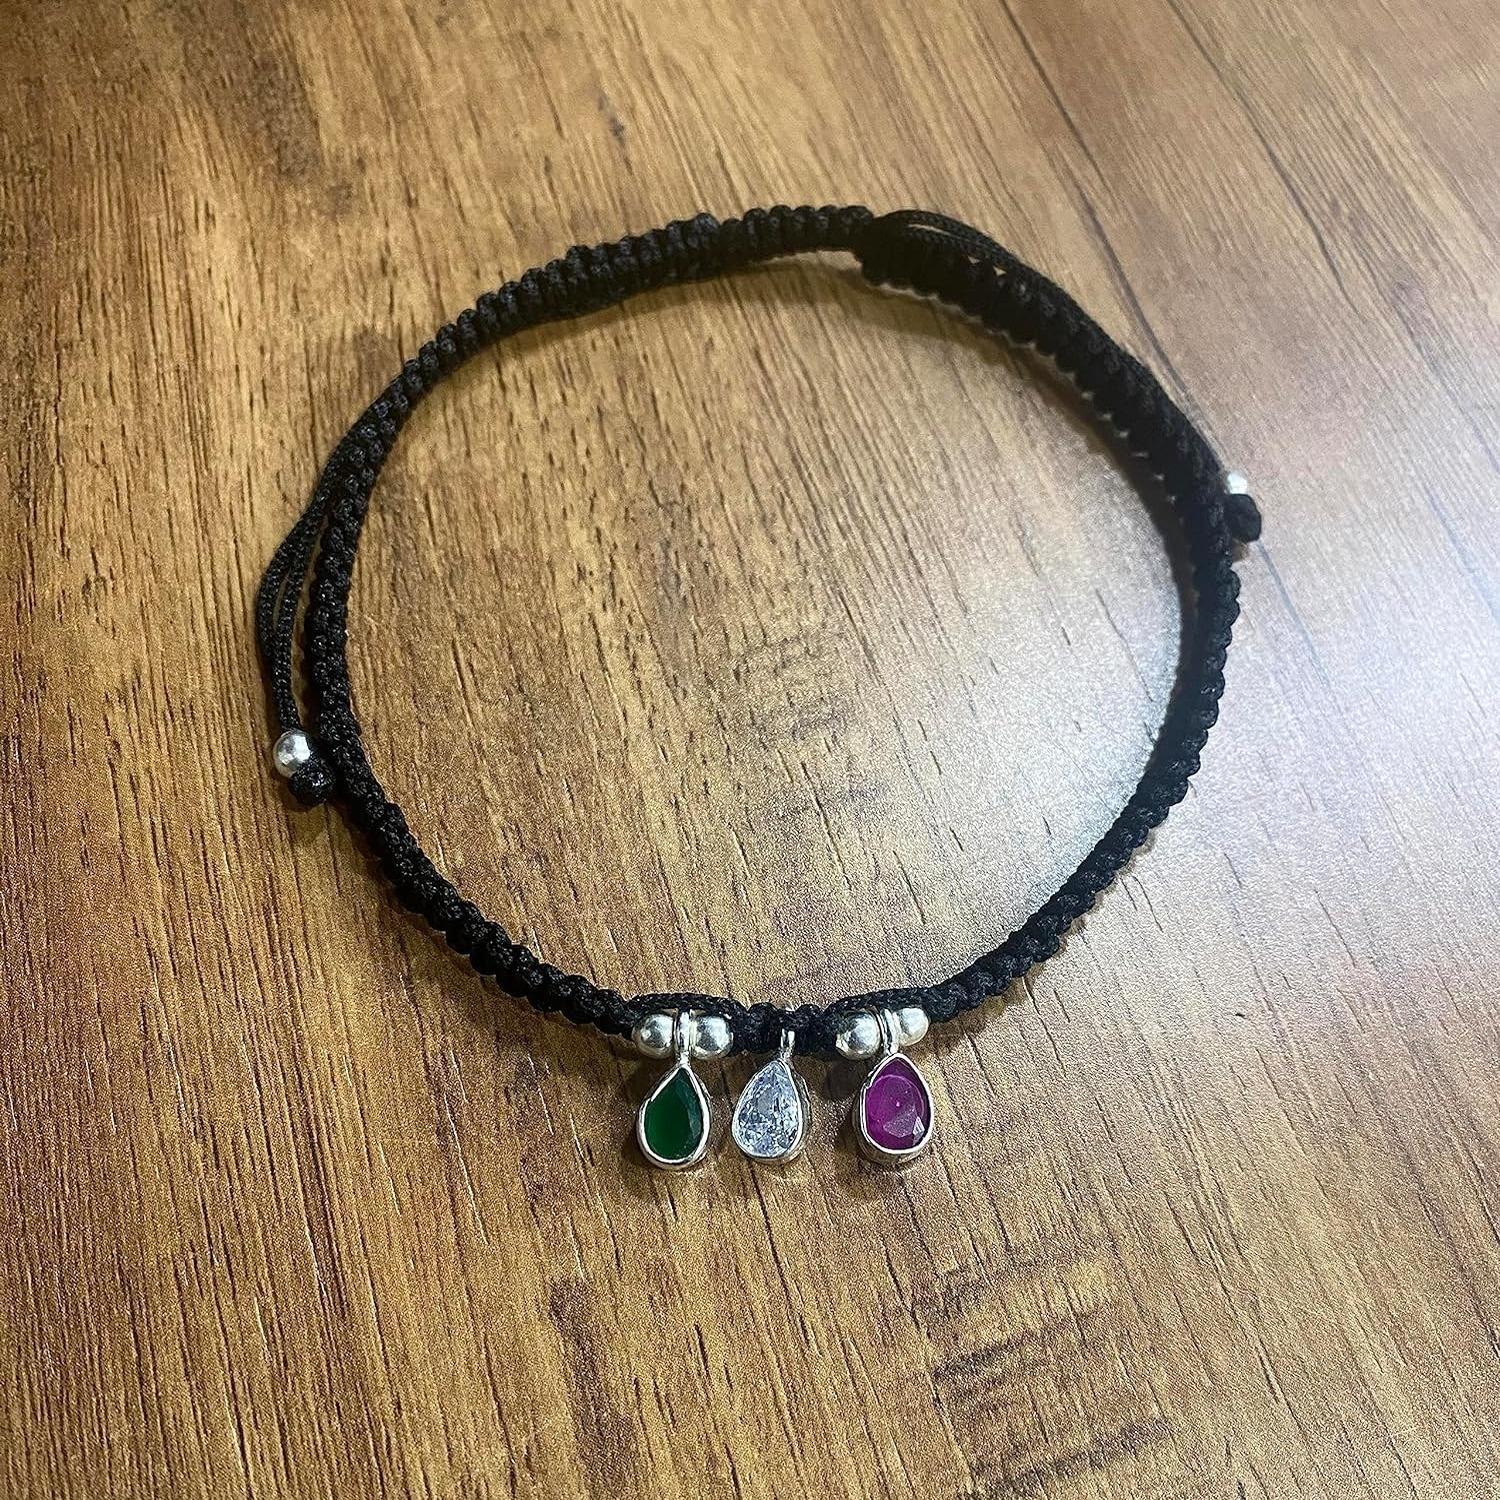
DARSHRAJ Trendy Flexible Silver Payal (Anklets) for Girls/Women | Gift for Women and Girls
Type: Anklet
Brand: DARSHRAJ
Price: Rs. 799
 Handcrafted with organic black thread and three-tone sterling silver charms for a unique and eco-friendly design that weight approximately 4 gm.And Anklet Leagnth 27 CMAdjustable length to fit any ankle size for maximum comfort and a perfect fit, while remaining lightweight and easy to wear.Beautiful contrast between the three different silver colors and the black thread adds elegance and charm to any outfit, without weighing you down.Intricate design and attention to detail make this anklet a true work of art, despite its lightweight construction.Versatile enough to be worn for both special occasions and as an everyday accessory, this lightweight anklet is a great addition to any jewelry collection.